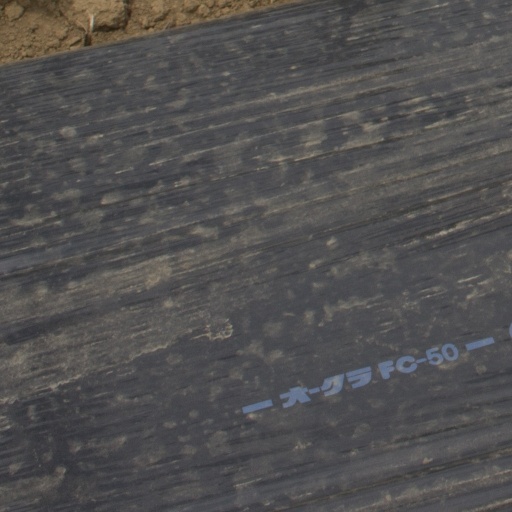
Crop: Jerusalem artichoke